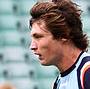
Age: 17